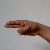
The image shows a hand gesture representing the letter 'H' in Indian Sign Language.